A Civil Action

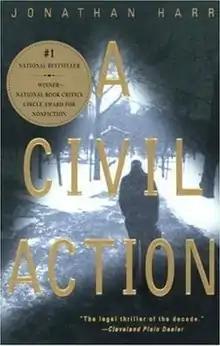
Cover to the paperback edition

A Civil Action is a 1995 non-fiction book by Jonathan Harr about a water contamination case in Woburn, Massachusetts, in the 1980s. The book became a best-seller. It won the National Book Critics Circle Award for nonfiction.